Native Military Corps

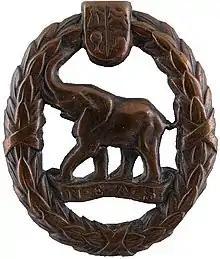

The Native Military Corps (NMC) was a South African military unit during World War II. It consisted of Black South African volunteers recruited into the Union Defence Force (UDF). Despite the unit's name, they had no combative role and served as labourers attached to white South African UDF military units. The objective was to free up the limited number of white recruits in the UDF for combat roles.